History of the Puritans under Elizabeth I

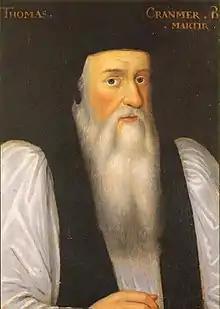
Thomas Cranmer, Archbishop of Canterbury, who became increasingly Calvinist throughout the 1540s.

The English Reformation began in the 1530s when Henry VIII separated the Church of England from the Roman Catholic Church and the authority of the pope. During Henry's reign, Protestants remained a minority of the English population, and Henry alternated between favoring his Protestant advisers and his traditional ones who wanted to maintain Catholic belief and practices.